Martina Di Giuseppe

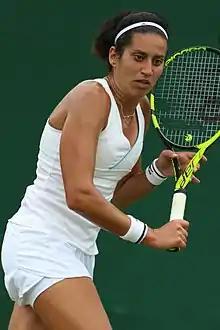
Di Giuseppe at the 2019 Wimbledon Championships

Di Giuseppe achieved her career-high singles ranking of world No. 149 on 22 July 2019, after having made the semifinals at the Bucharest Open. On the same date, she peaked at No. 338 in the WTA doubles rankings.